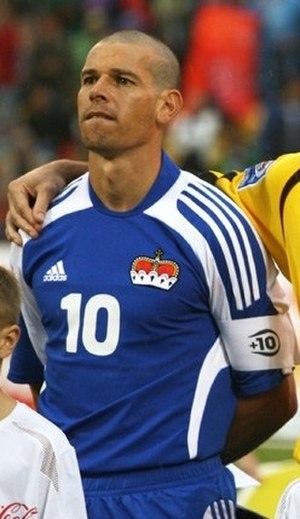
L'équipe du Liechtenstein de football est constituée par une sélection des meilleurs joueurs liechtensteinois sous l'égide de la Fédération du Liechtenstein de football. Surnommée la Nati, elle représente le pays lors des compétitions continentales et internationales.